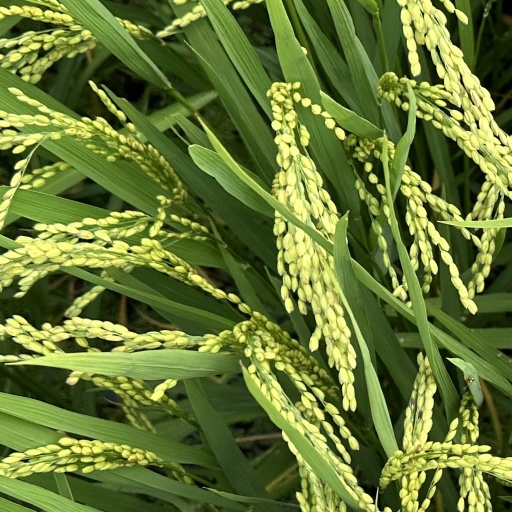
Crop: rice